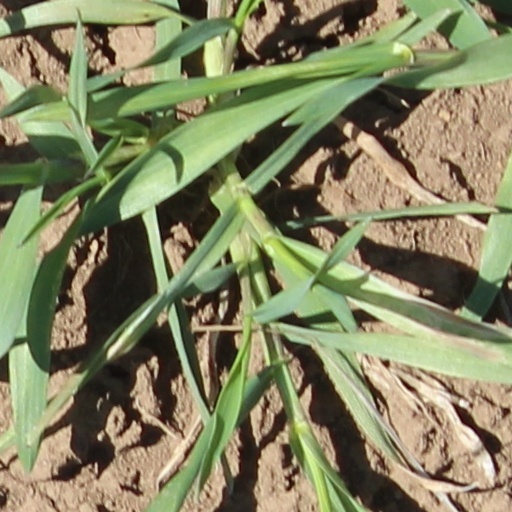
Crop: wheat